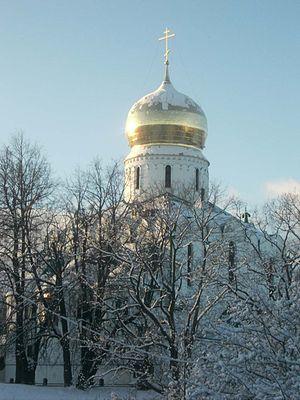
La cathédrale Féodorovsky, est une église orthodoxe située dans le parc de la Ferme à Tsarskoïe Selo, près de Saint-Pétersbourg. Elle a été construite en 1909-1912 comme église familiale de la famille impériale et mémorial de la dynastie Romanov et comme église de la garde personnelle de l'empereur et du régiment d'infanterie de Tsarskoïe Selo. Ce n'est pas une cathédrale au sens latin du terme, mais une église collégiale.